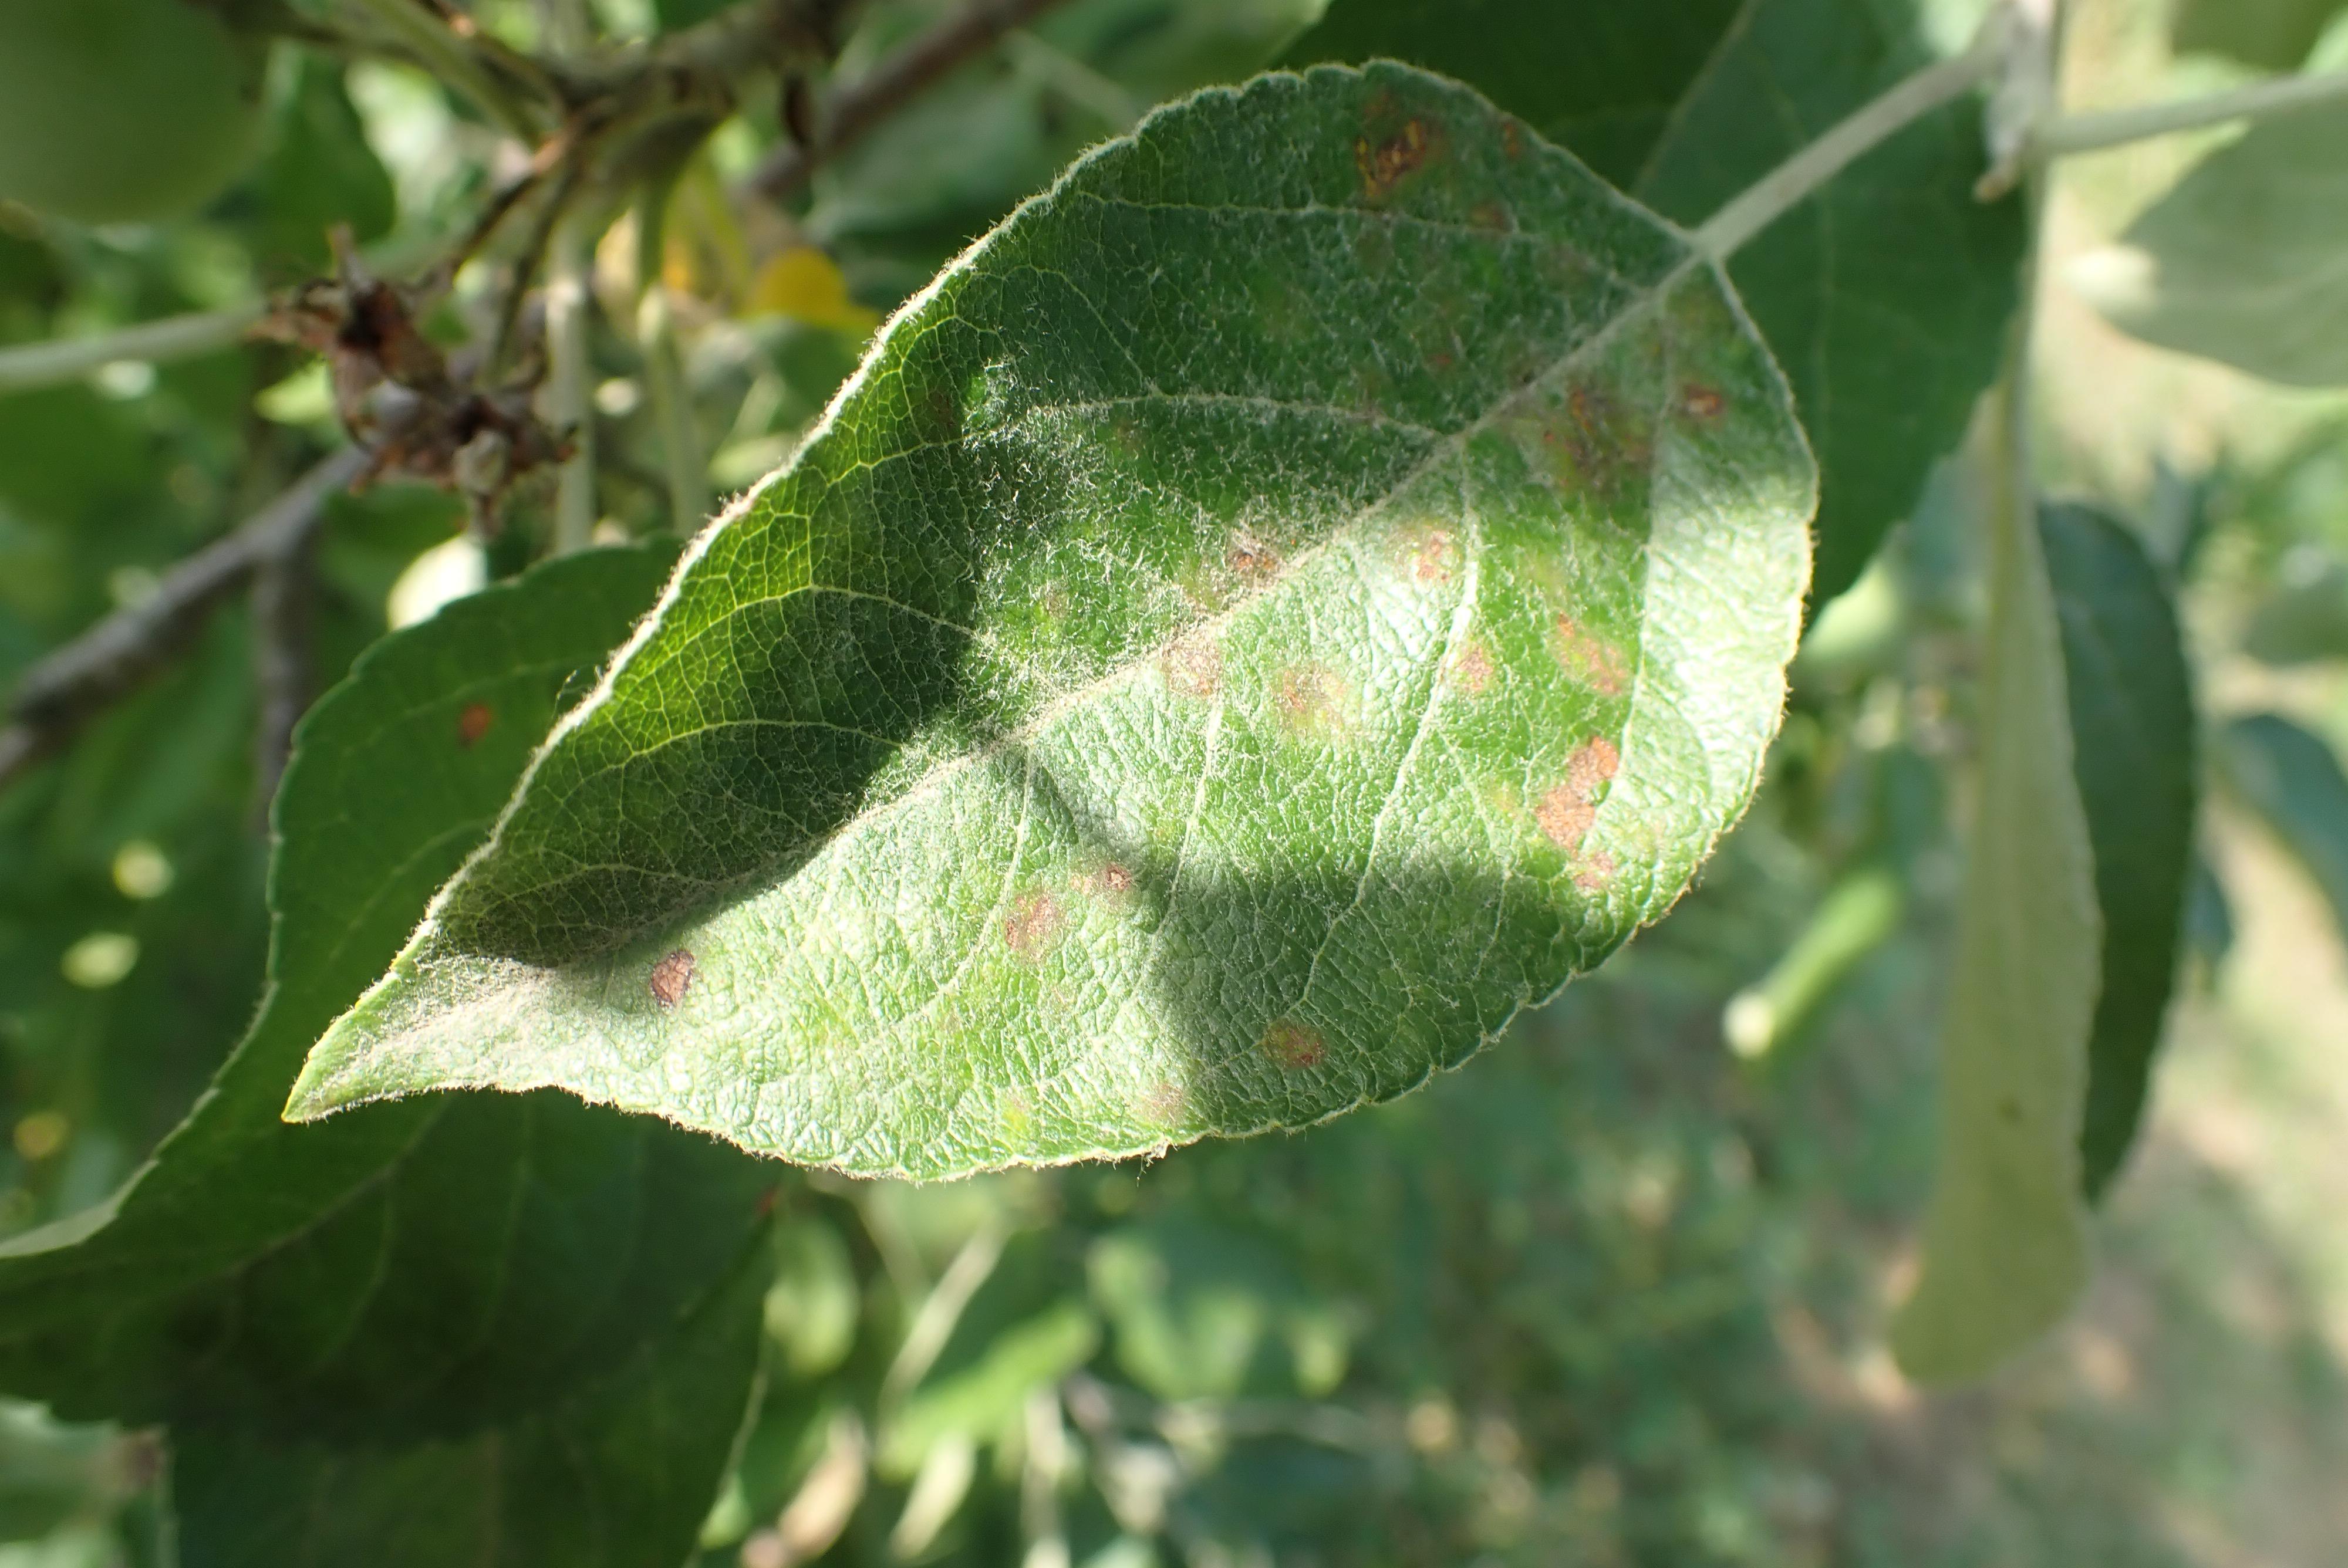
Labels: scab